72nd Street station (Second Avenue Subway)

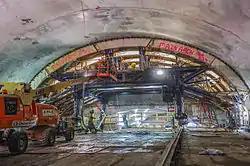
Arch form work

Cavern drilling was finished in August 2012; however, blasting for the station entrances was not completed until February 28, 2013. Demolition of a muck house, erected in August 2011 to remove mud from the tunnels, was finished by October 2013. By January 2013, almost 96.3% of excavation was completed, with of dirt excavated from the station; waterproofing was also being done in the station and the tunnels south of it. The contract for the station's finishing touches, including the electrical, plumbing, track, and signal systems, as well as entrances and exits, was awarded to Judlau Contracting at a price of $258 million in February 2013. , the mezzanine level of the station was completed and being used to store equipment. In September, the station's size was gauged by Gothamist to be so large that "55,000 elephants could fit" within the enormous cavern.